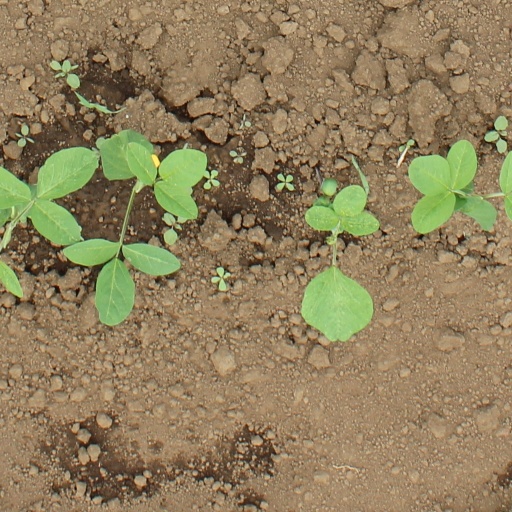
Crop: soybean